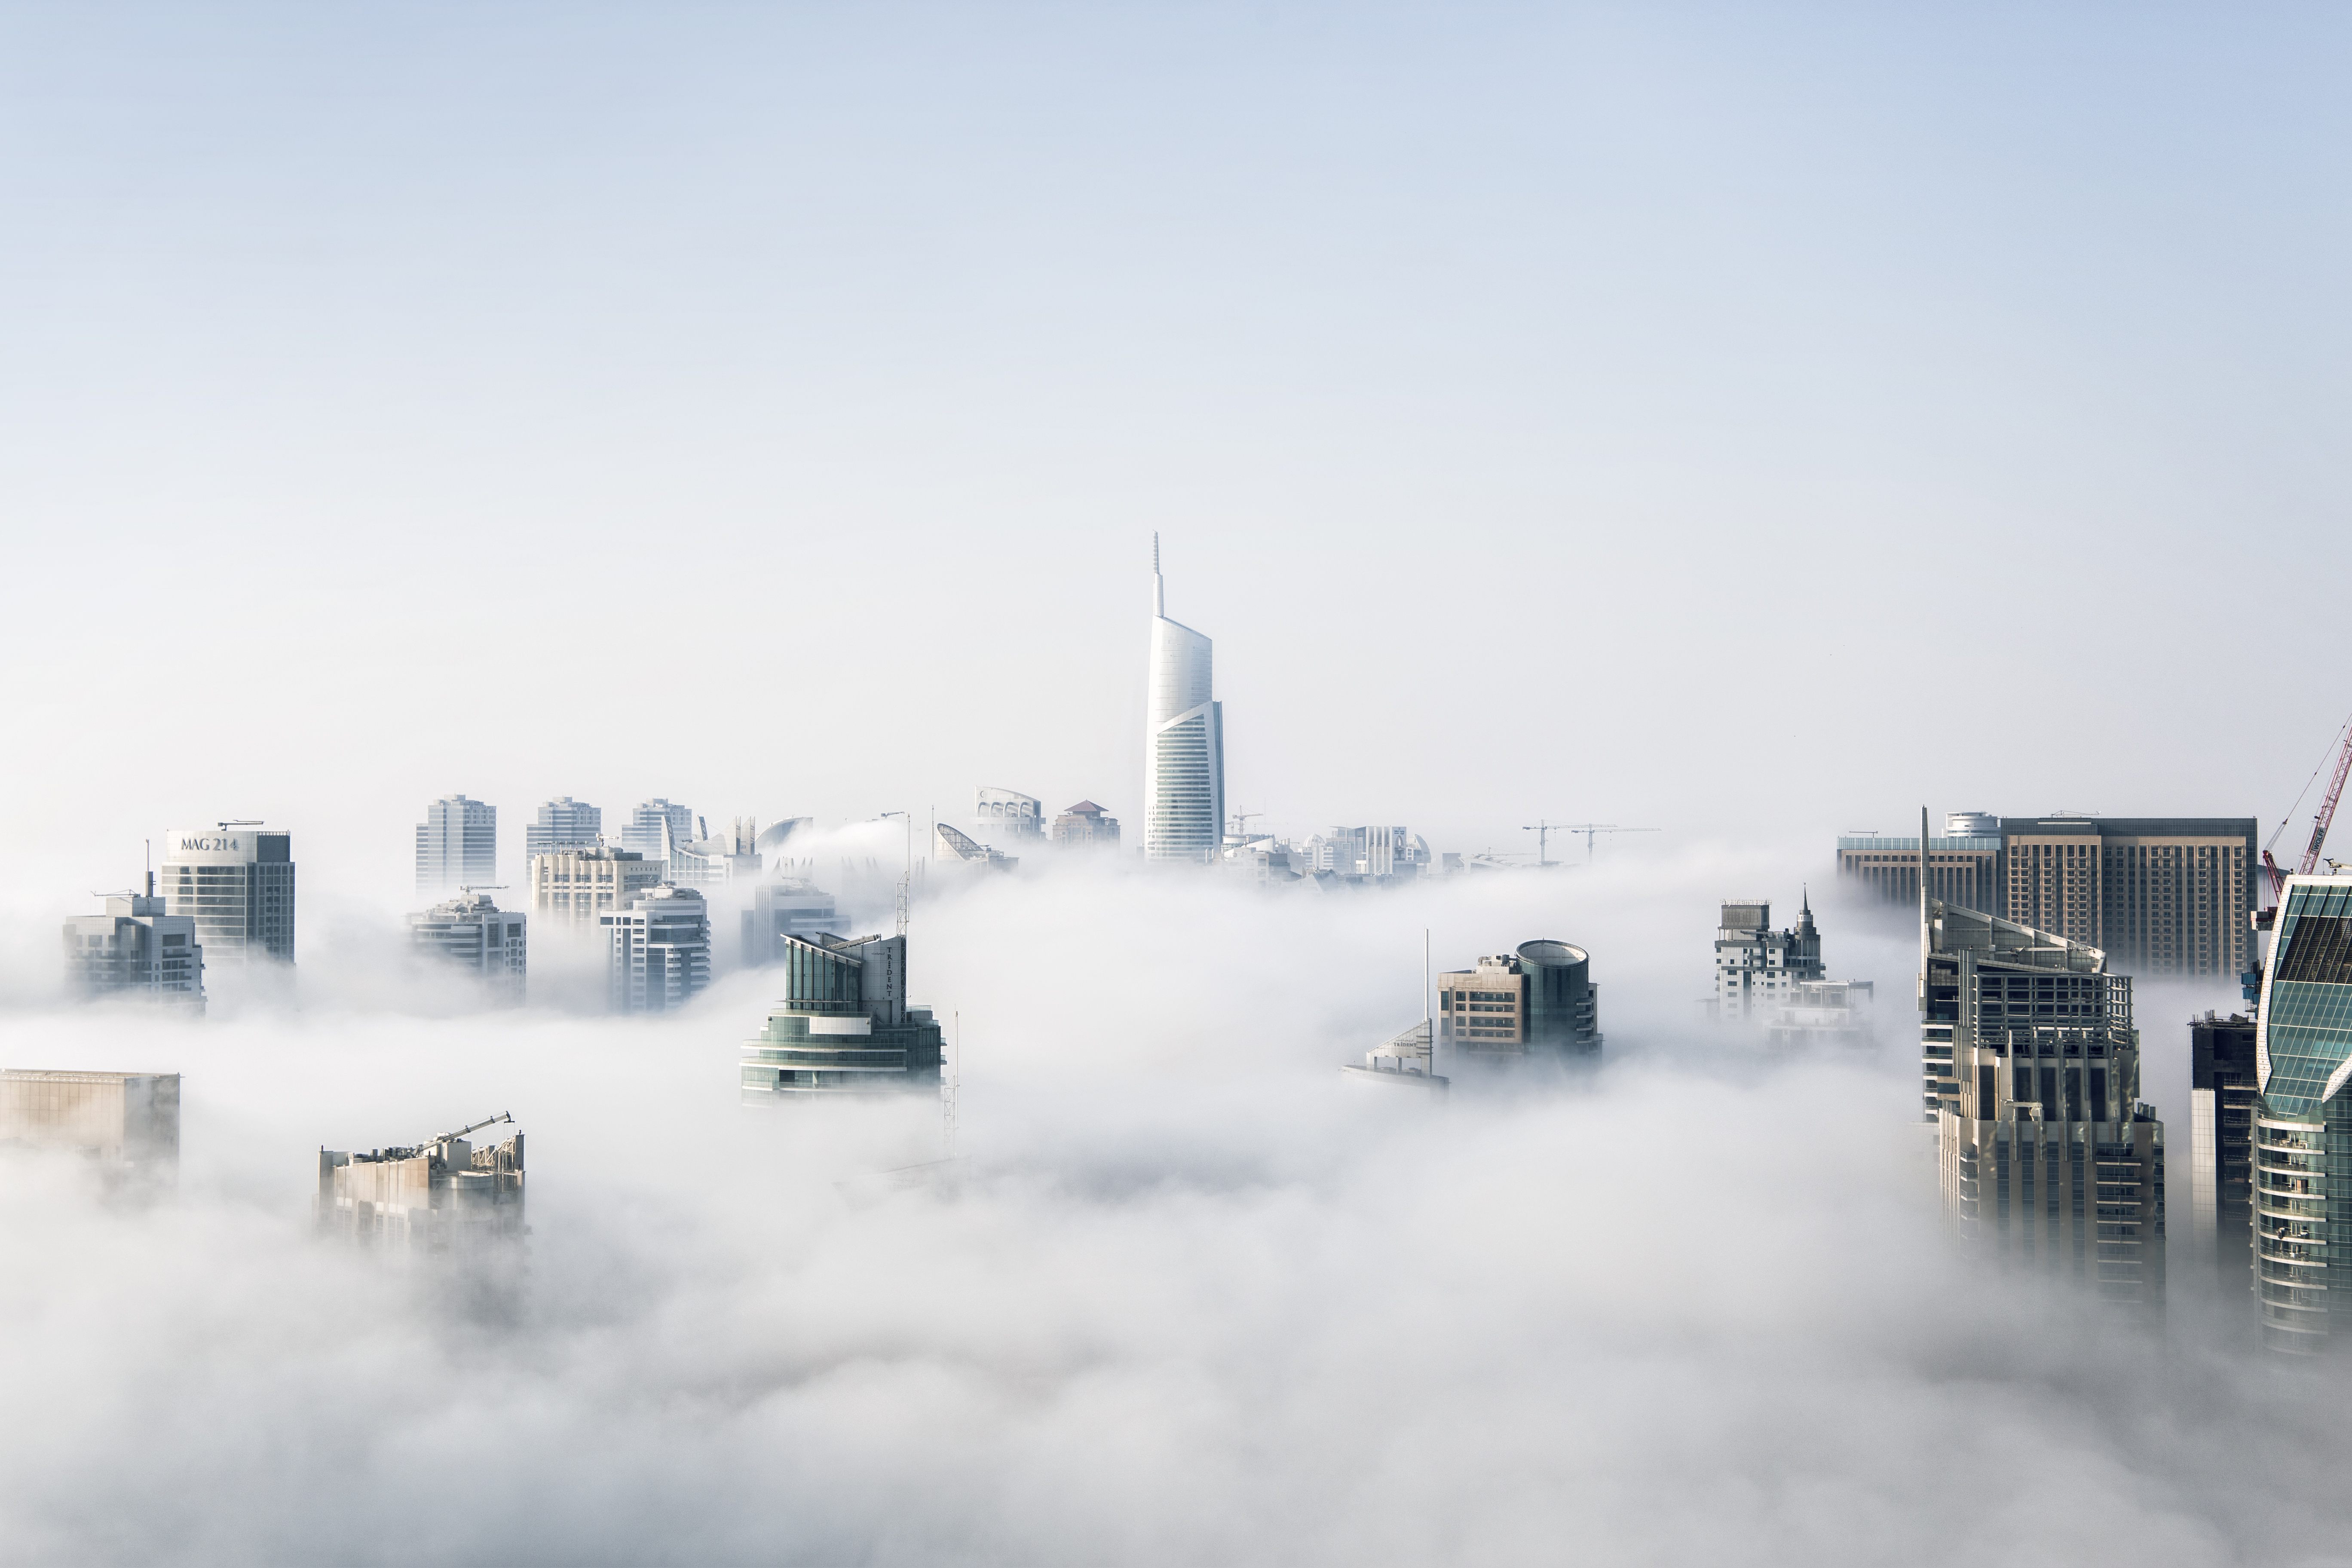
cloud, fog, daytime, sky, freezing, winter, snow